Cider Run (Bowman Creek tributary)

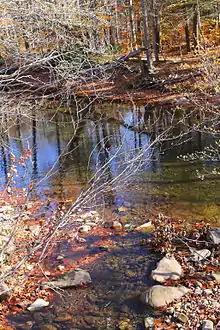
Mouth of Cider Run, with Bowman Creek in the background

Cider Run begins in a valley to the west of The Stack in Forkston Township, near the border between Wyoming County and Luzerne County. It flows northeast through the valley for several tenths of a mile before turning north-northeast. After a few tenths of a mile, the stream enters Noxen Township and a few tenths of a mile after that, it turns east-northeast, receiving an unnamed tributary from the left. Over the next several tenths of a mile, it flows around the northern edge of The Stack and turns southeast. The stream then turns south for several tenths of a mile, flowing along the eastern edge of The Stack, before turning southeast. A short distance further downstream, it reaches its confluence with Bowman Creek.